List of numbered streets in Manhattan

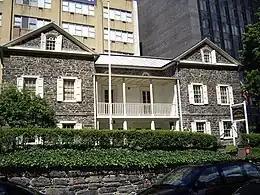
Mount Vernon Hotel Museum on East 61st Street

A section of East 58th Street between Lexington and Second Avenues is known as Designers' Way and features a number of high-end interior design and decoration establishments.